Greece

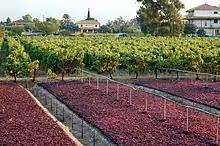
Sun-drying of Zante currant on Zakynthos

Greece features a vast number of islands—between 1,200 and 6,000, depending on the definition, 227 of which are inhabited. Crete is the largest and most populous island; Euboea, separated from the mainland by the 60 m-wide Euripus Strait, is the second largest, followed by Lesbos and Rhodes.